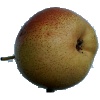
Label: Pear Forelle 1